Banking in Switzerland

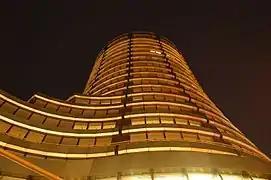
Worldwide headquarters of the Bank for International Settlements in Basel

After the 2008 financial crisis, Switzerland signed the European Union Savings Directive (EUSD) which obliges Swiss banks to report to 43 European countries non-identifying annual tax statistics. On December 3, 2008, the Federal Assembly increased the prison sentence for violations of banking secrecy from a maximum of six months to five years. In late 2008, after an international, multi-state into Switzerland's role in U.S. tax evasion, UBS entered into a limited, deferred prosecution agreement (DPA) with the U.S. Department of Justice. The agreement initiated the landmark Birkenfeld Disclosure of information on more than 4,000 clients.